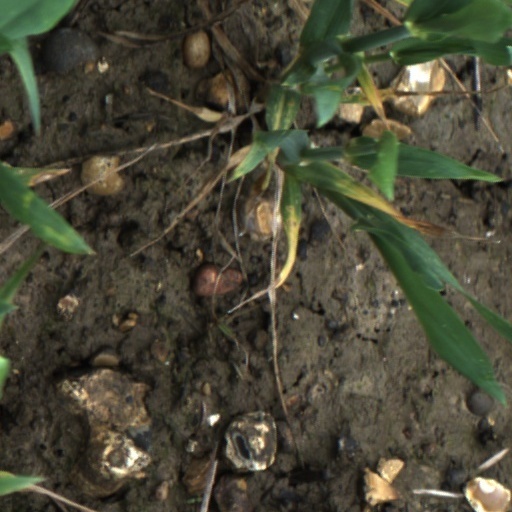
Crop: wheat